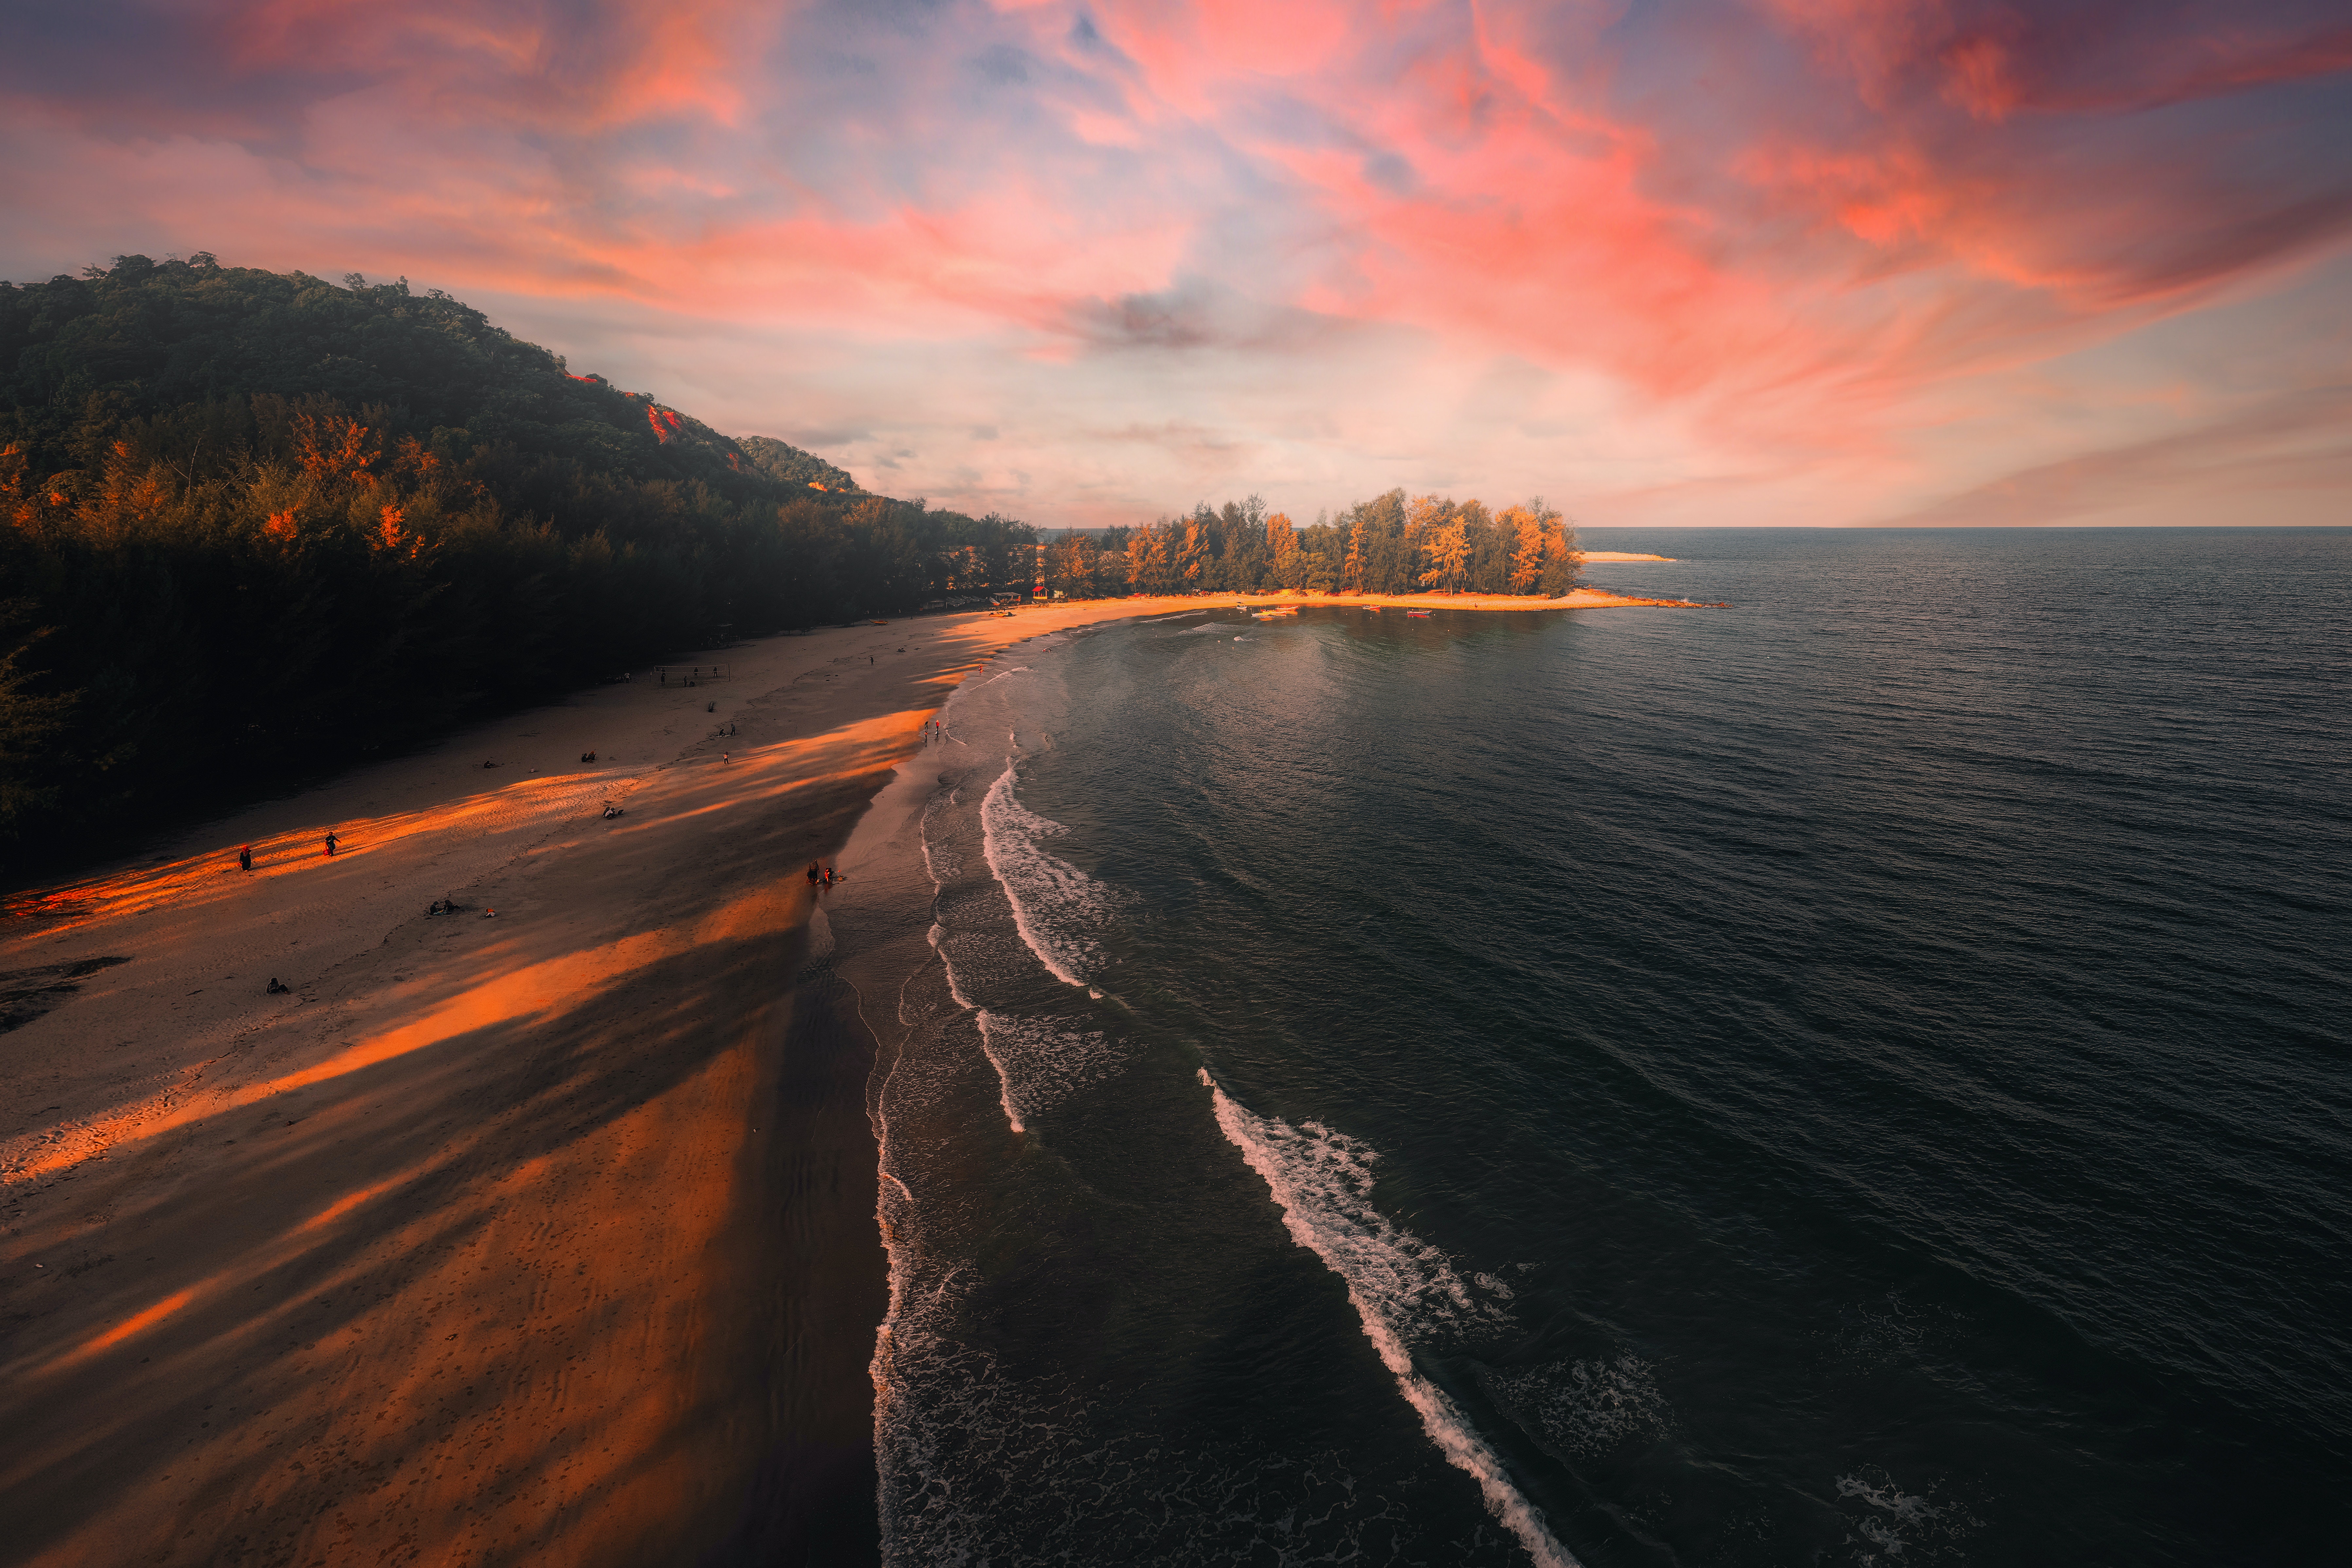
natural, cloud, water, sky, water resources, atmosphere, afterglow, dusk, natural landscape, orange, tree, coastal and oceanic landforms, sunlight, beach, red sky at morning, sunrise, sunset, lake, bank, terrain, horizon, wood, landscape, headland, wind wave, shore, waterway, calm, sun, reflection, coast, dawn, wave, sound, hill, road, rock, mountain, ocean, wilderness, evening, bay, klippe, cape, tropics, cumulus, astronomical object, loch, inlet, channel, reservoir, night, cliff, sea, tide, lake district, island, promontory, vacation, winter, cove, river